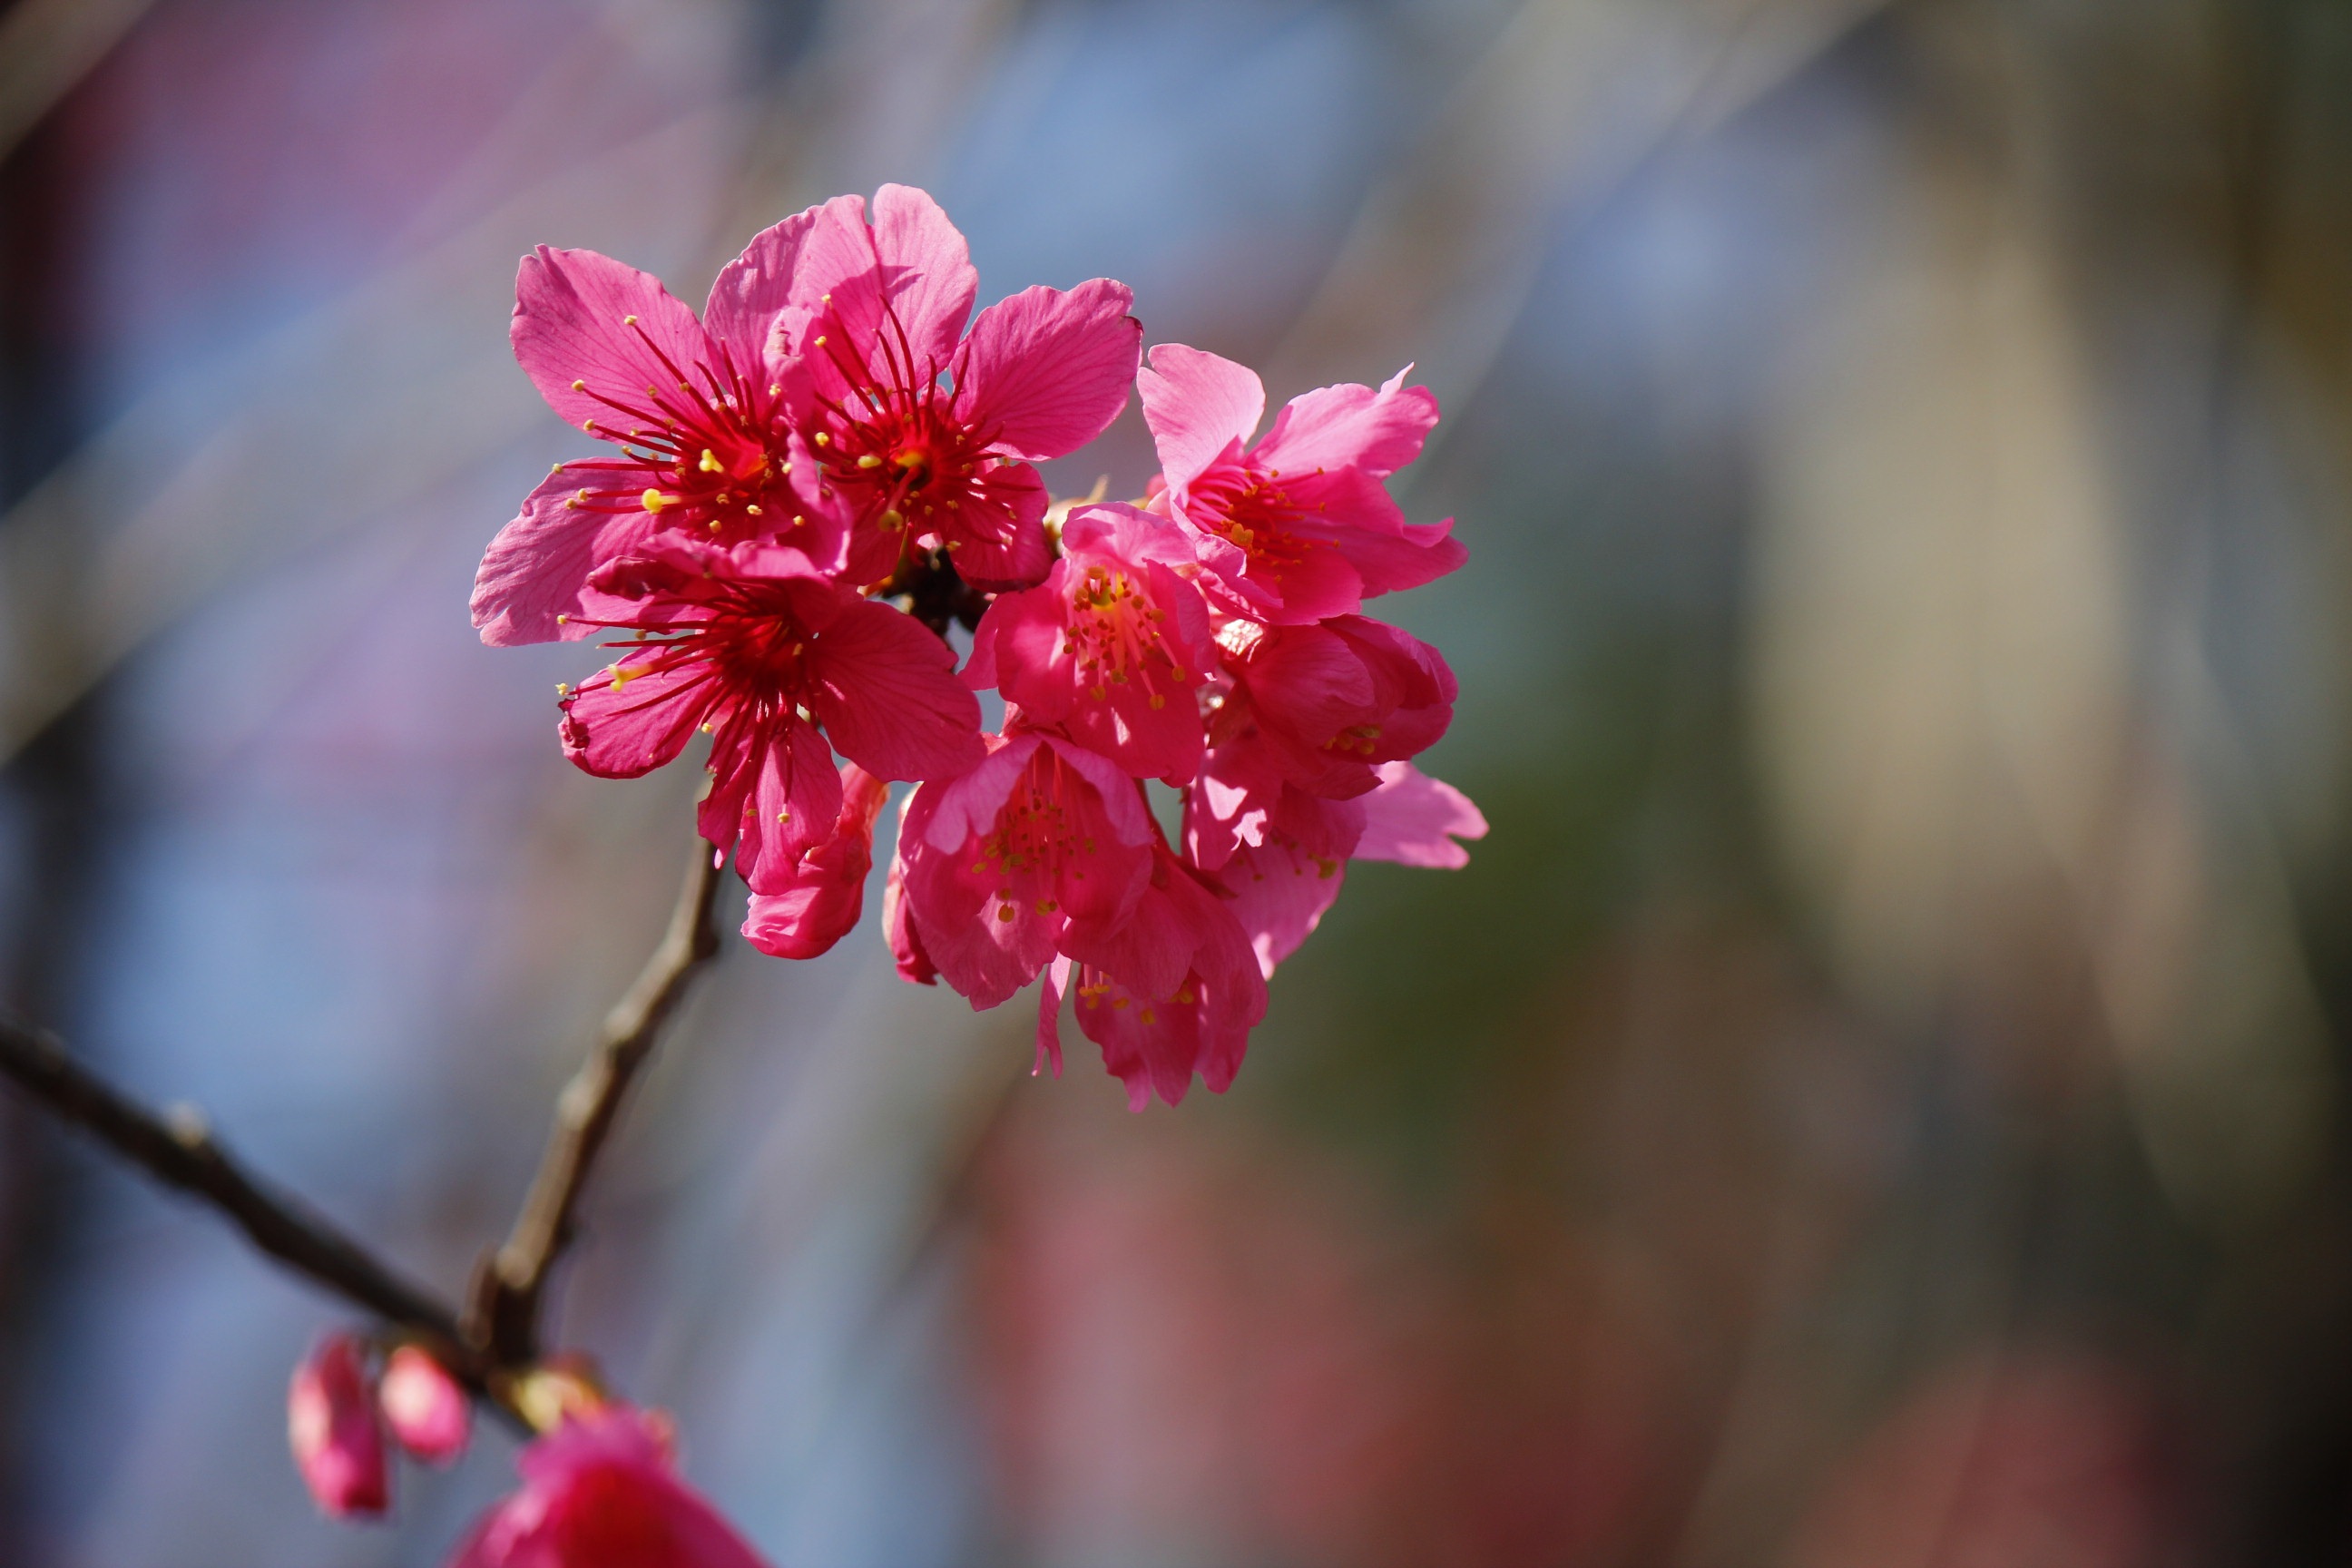
branch, blossom, plant, fruit, flower, petal, food, spring, red, produce, flora, cherry blossom, close up, shrub, macro photography, pink flowers, flowering plant, wild cherry petals, hua xie, land plant